Nathan Cobb Cottage

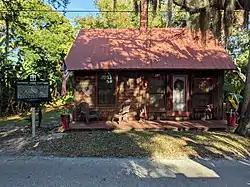
Nathan Cobb Cottage - full front view with the Florida Historic Marker – photograph ca. 2021.

The Nathan Cobb Cottage at 137 Orchand Lane in Ormond Beach, Florida is a half story residential structure that was constructed in 1897 from salvaged cargo and wood parts from the shipwreck of the "Nathan F. Cobb" schooner. A local man named William Fagen built the cottage in the vernacular architectural style using salvaged cargo and wood parts including railroad ties, flooring, balustrades and stairs.